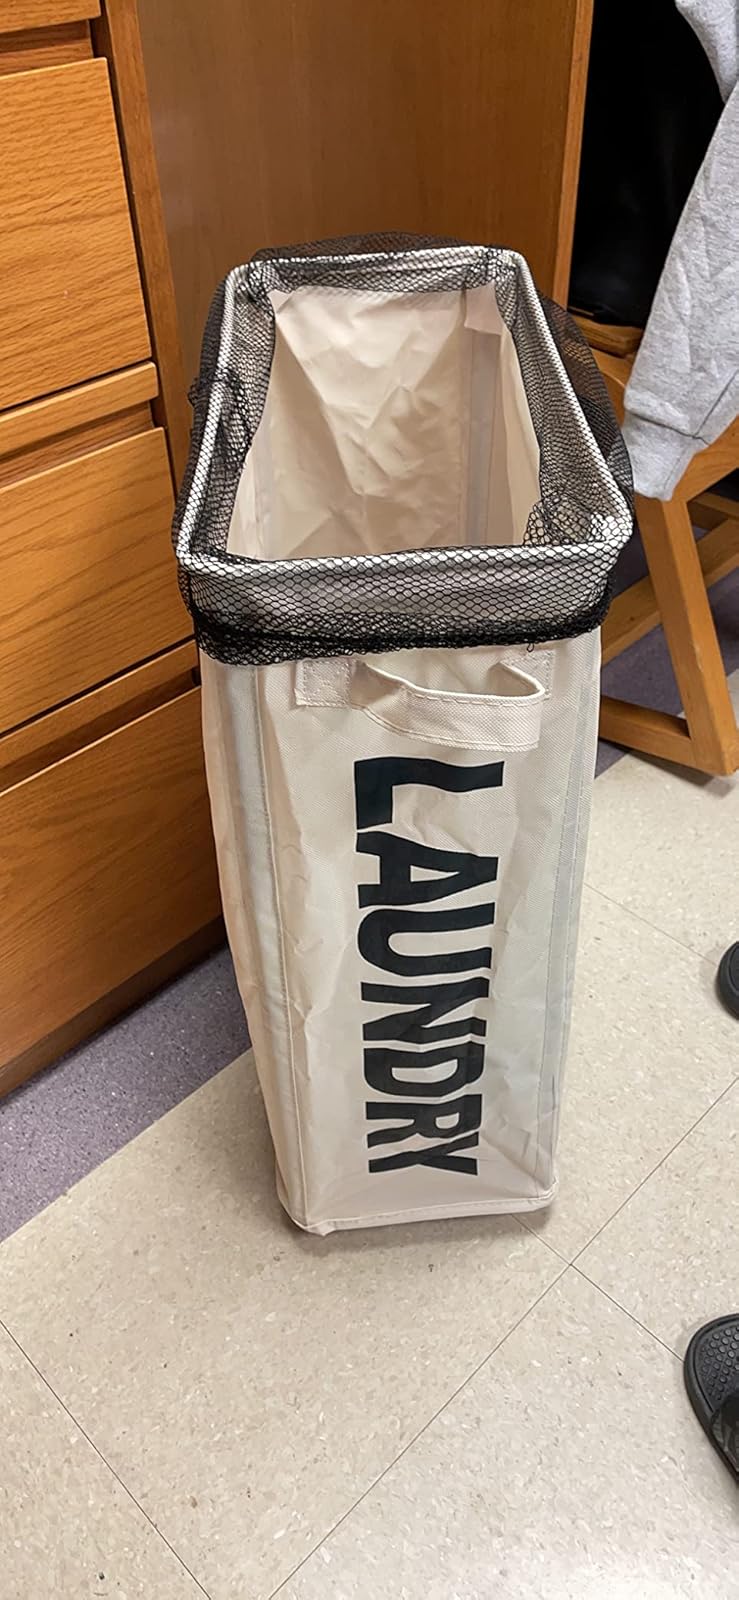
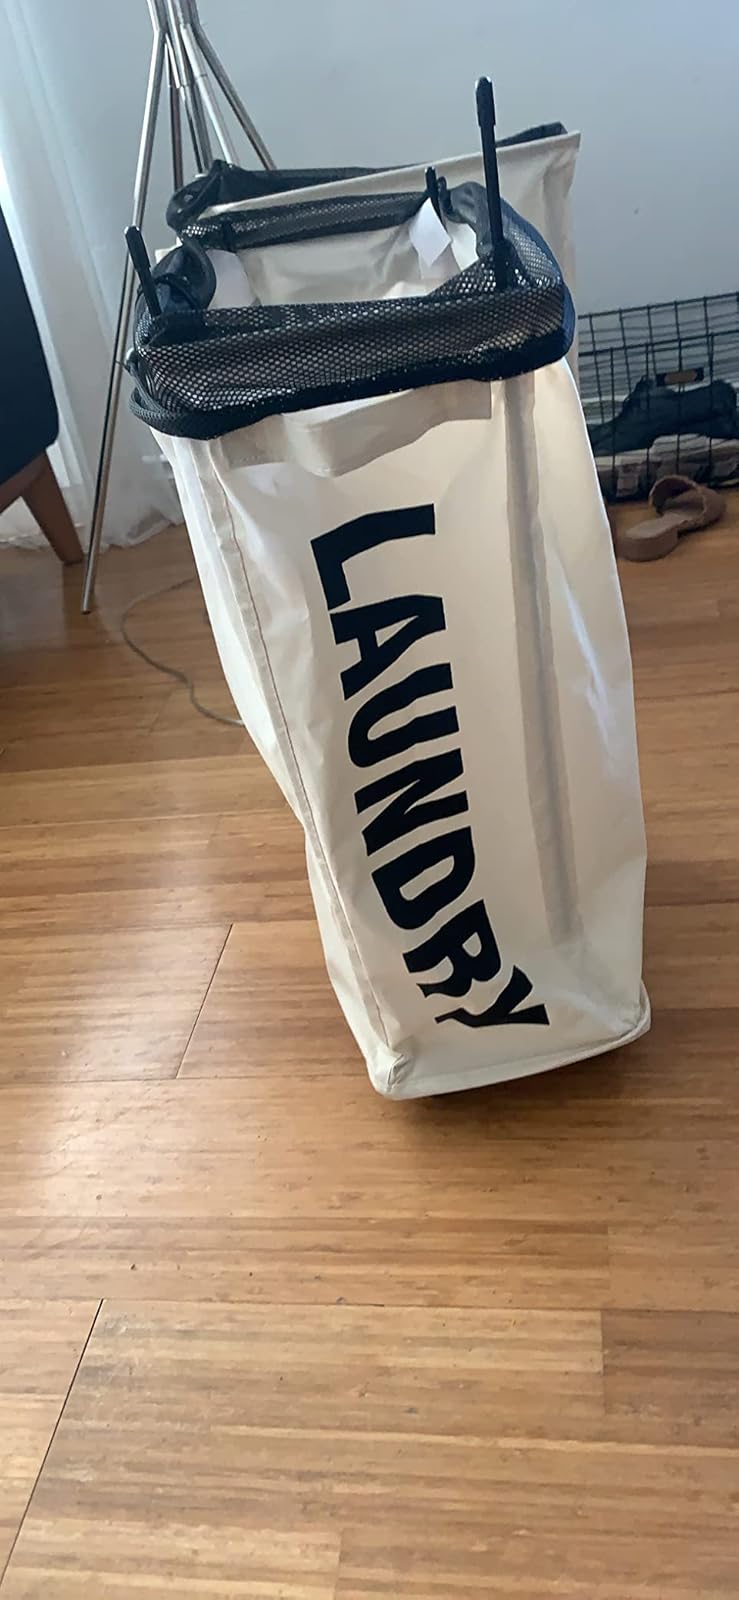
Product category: items_hamper
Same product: yes